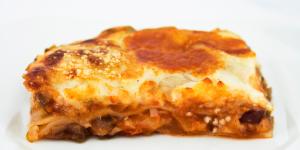
pasticho bologna